Luangwa Bridge

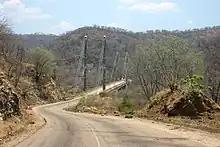
The Luangwa Bridge

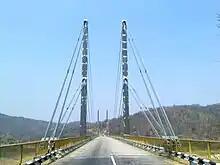
View across the bridge

The river is 250–400 m wide in this area, and though in the dry season it may be confined to a shallow channel meandering across sandbanks, at the end of the rainy season any bridge has to be able to withstand a full-width, deep and fast-moving flood. The Great East Road runs for most of its length on watersheds at an elevation of around 1000 m, but the river is at an elevation of 390 m at the bottom of the valley. The bridge approaches have to contend with steep rugged slopes and deep ravines covered in forest or thick bush; the area is remote and about 250 km from the nearest city, Lusaka.